Yom Kippur War

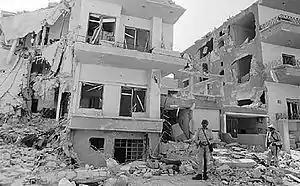
The aftermath of an Israeli airstrike on the Syrian General Staff headquarters in Damascus

Over four days of fighting, the 7th Armored Brigade in the north under Avigdor Ben-Gal managed to hold the rocky hill line defending the northern flank of their headquarters in Nafah, inflicting heavy losses on the Syrians. During the night of 6/7 October it beat off an attack of the Syrian 78th Armoured Brigade, attached to the 7th Infantry Division. On 7 October, 7th AB had to send part of its reserves to the collapsing southern sector. Replenishment from the Nafah matériel stock became impossible. Syrian High Command, understanding that forcing the Quneitra Gap would ensure a total victory on the Golan, decided to commit its strategic armored reserves.